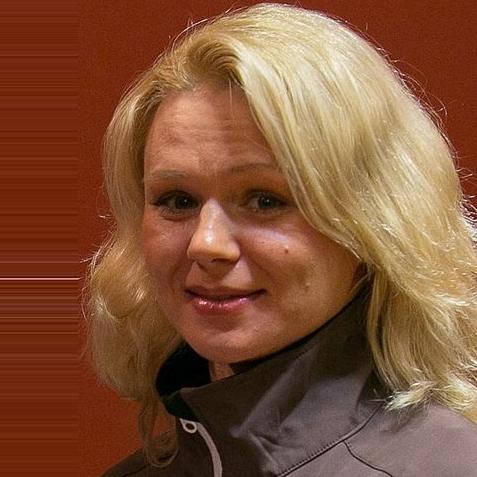
Age: 33